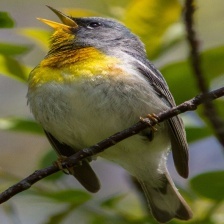
Species: NORTHERN PARULA
Scientific name: SETOPHAGA AMERICANA